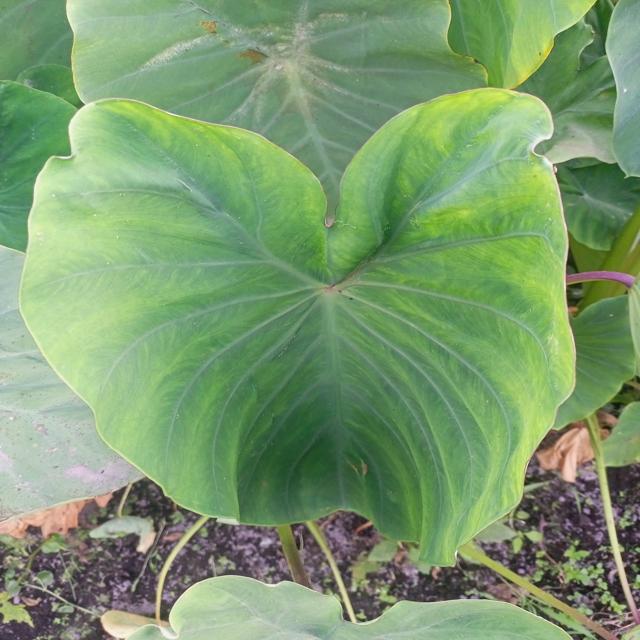
Label: Healthy